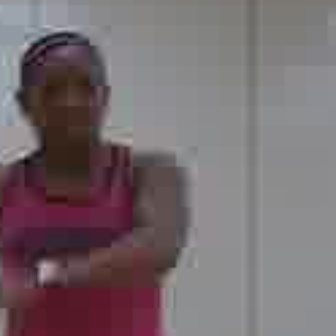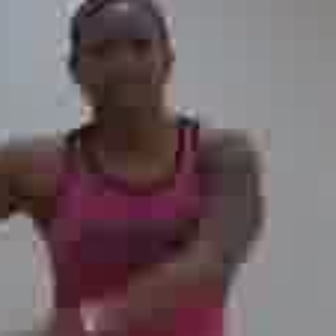
  Please identify the target specified by the bounding box [19,59,98,137] in the first image and locate it in the second image. Return the coordinates in [x_min,y_min,x_max,y_max] format.
Answer: [68,16,155,103]